Russian battleship Poltava (1894)

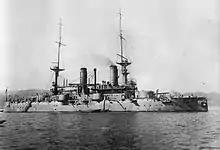
"Tango" at anchor around 1909

Following the capitulation of Port Arthur in January 1905, Japanese engineers refloated "Poltava" on 22 July, and commissioned her as "Tango" a month later, taking her name from the ancient Japanese province of Tango, now a part of Kyoto Prefecture. Classified as a 1st class battleship, she departed for Maizuru Naval Arsenal two days later and arrived on 29 August. Except for participating in the review of captured ships on 23 October 1905, she remained there under repair until November 1907. "Tango" then sailed to Yokosuka Naval Arsenal to complete fitting out.